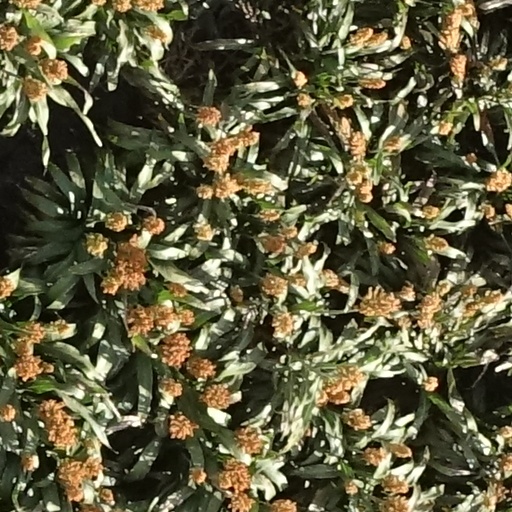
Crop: sorghum